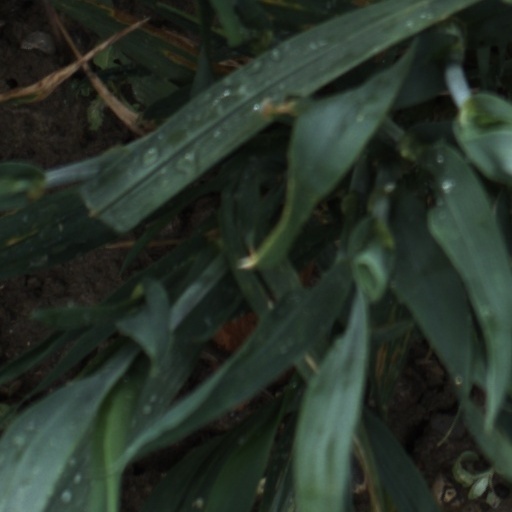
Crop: wheat